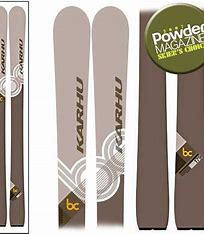
Brand: Karhu
Model: 100